The Wood Nymph

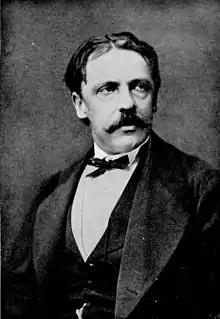
Rydberg in 1876

In 1894, although Sibelius was a national figure in Finland and had completed major works like "Kullervo" and the "Karelia Suite", he was still struggling to break free of Wagnerian models and develop a truly individual style. The origin of the tone poem remains obscure but "The Wood Nymph" may well have gradually evolved out of music for a "verismo" opera that Sibelius had planned but never realized. The libretto, as related in a letter from Sibelius dated 28 July 1894, tells the story of a young, engaged student who, while travelling abroad, meets and is attracted by an exotic dancer. Upon his return, the student describes the dance and dancer so vividly that his fiancée concludes he has been unfaithful; the opera ends with a funeral procession for the student's fiancée (the letter is unclear as to her cause of death). Furthermore, in a letter from 10 August 1894, Sibelius informs his wife, Aino, of a new composition "in the style of a march". Murtomäki argues that Sibelius readily adapted his previous musical ideas to the plot of "": the march became Björn's theme from the first section of "The Wood Nymph", the protagonist "tak[ing] himself off (abroad)" became the frenetic chase of the second, the unfaithfulness with the dancer became the seduction by the evil "skogsrå" in the third, and the opera's funeral procession became the despair of Björn in the finale.